Ruud Gullit

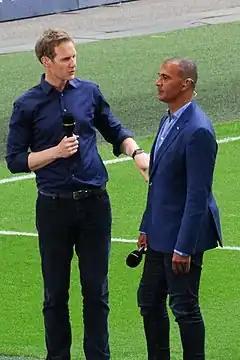
Gullit in his role as a BBC pundit during the 2017 FA Cup Final

In 1988, together with the reggae band Revelation Time, Gullit gained a No. 3 chart hit with the anti-apartheid song "South Africa" in the Dutch Top 40. Previously, he had a modest hit in 1984 with the song "Not the Dancing Kind". Gullit also joined his band in front of 3,000 people at concerts in Italy, in the year he made a move to AC Milan.